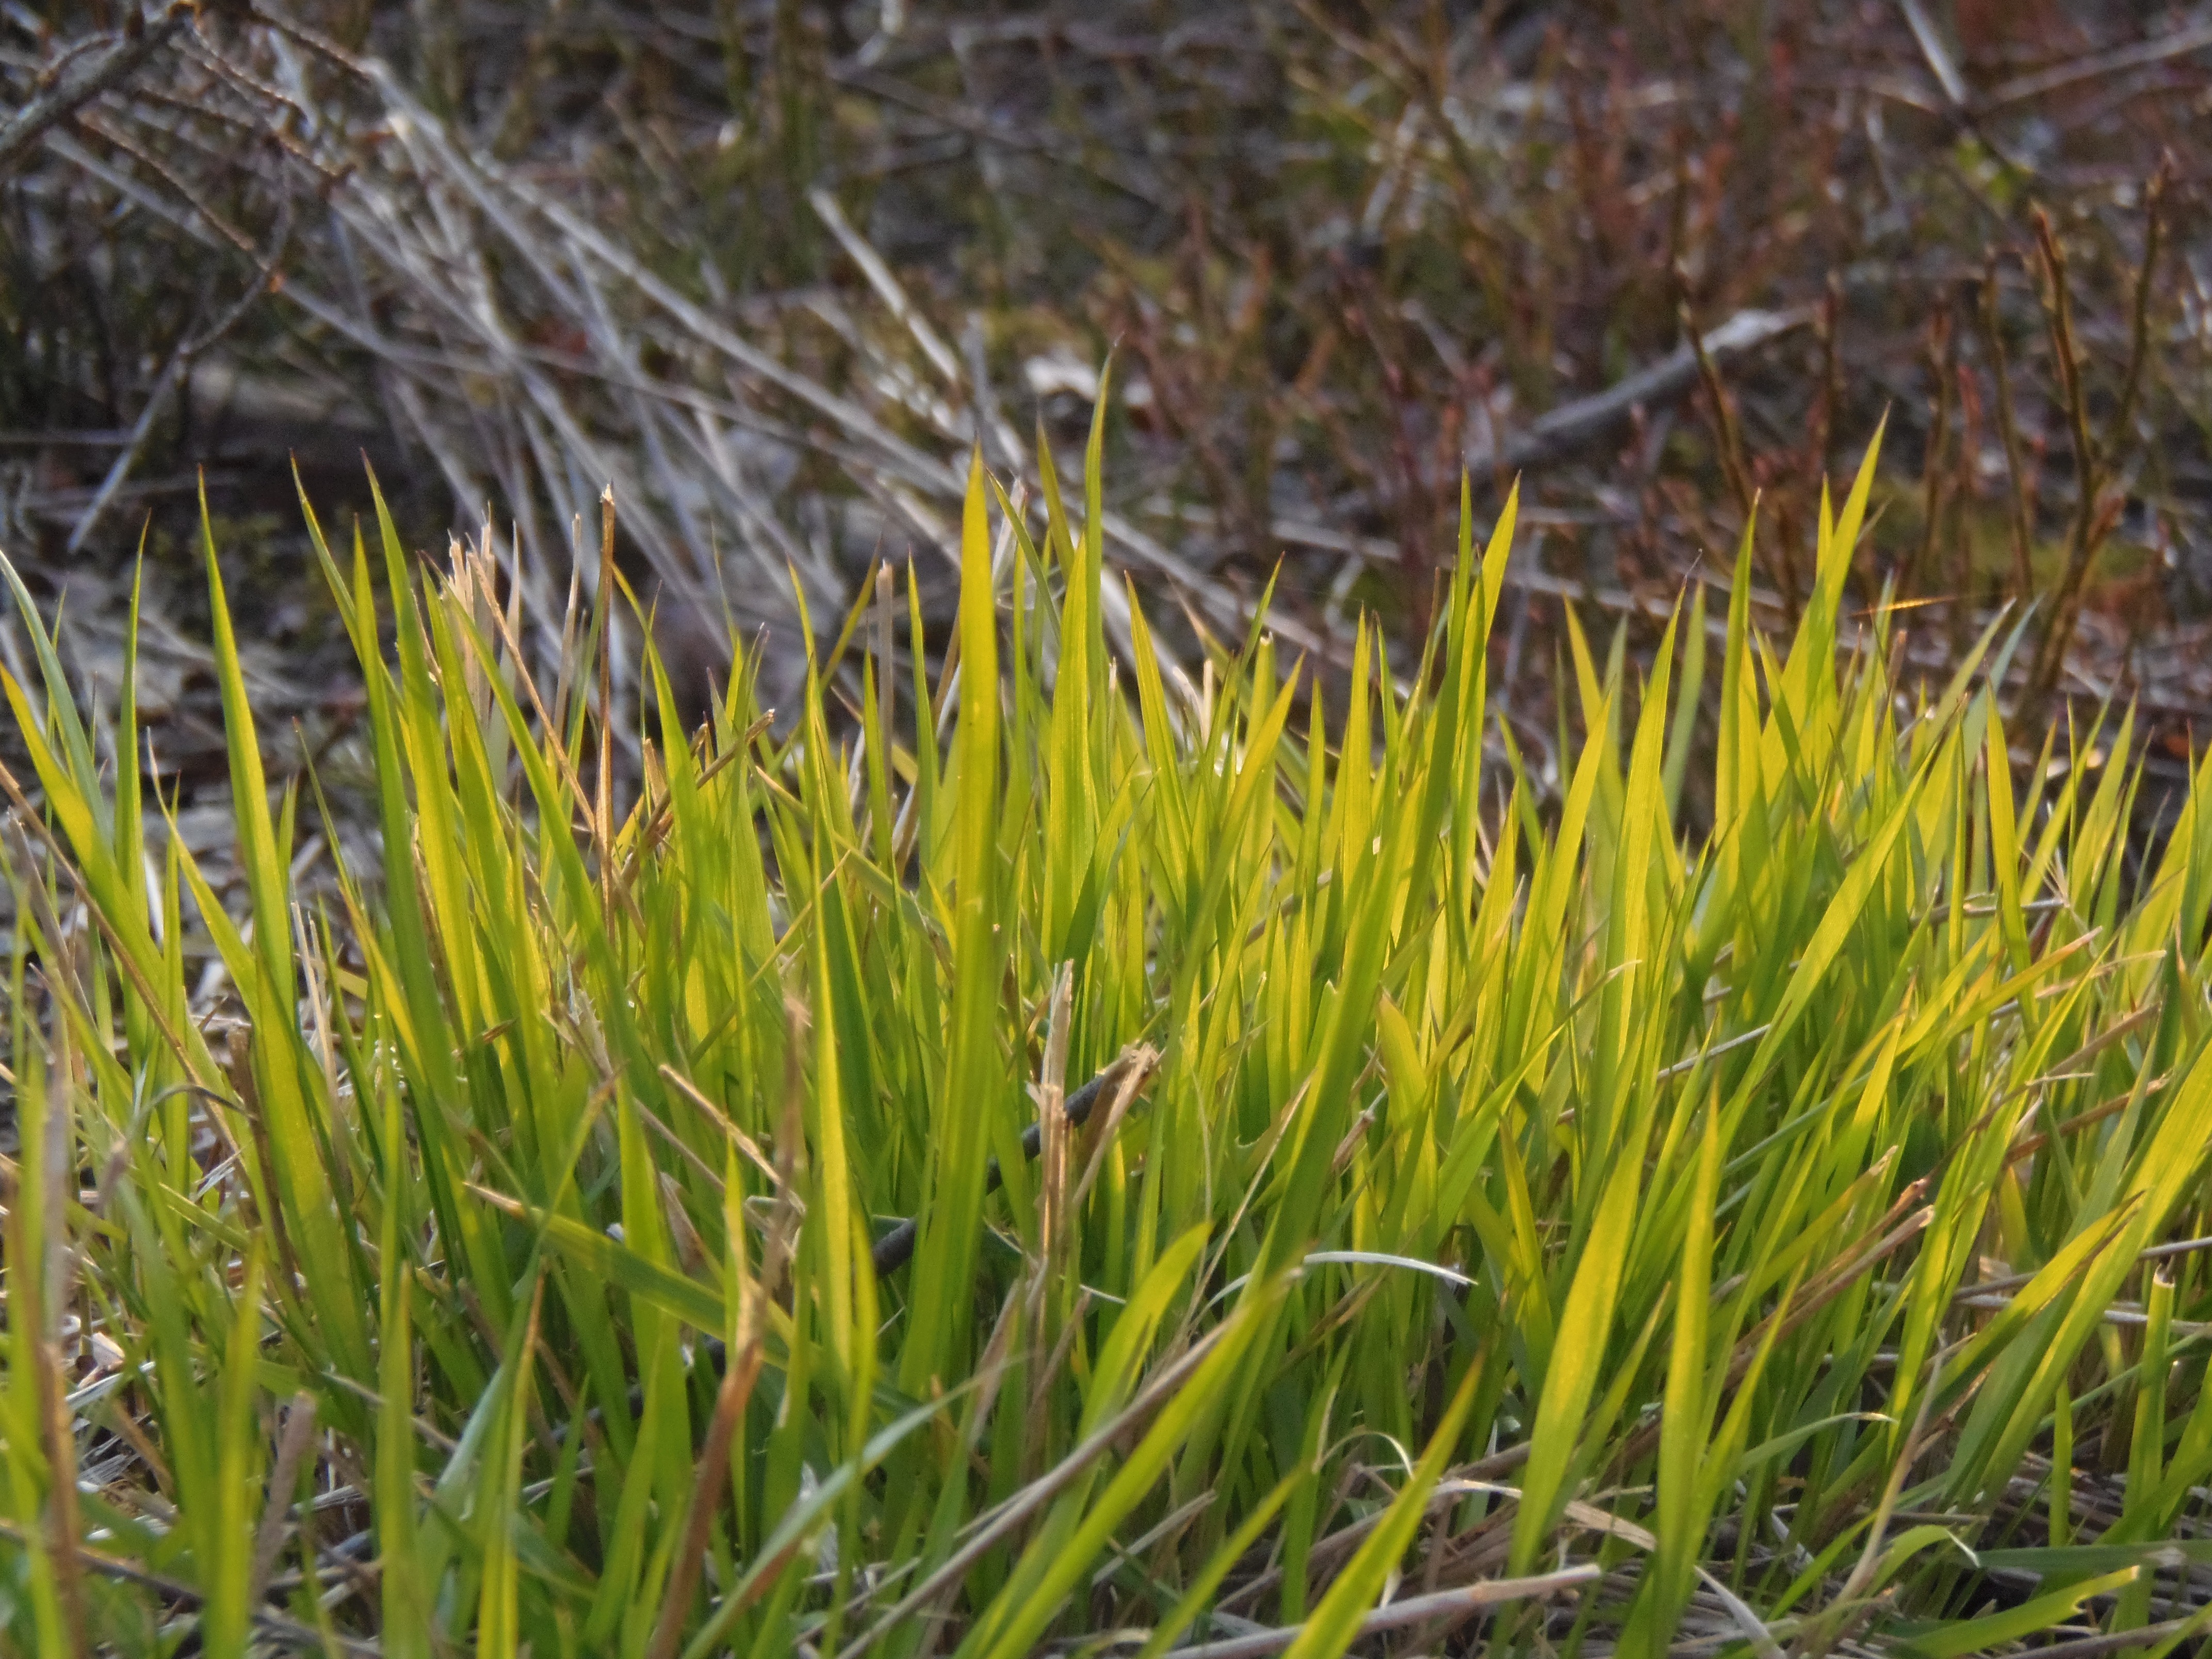
nature, grass, outdoor, plant, sun, lawn, meadow, prairie, leaf, flower, spring, green, fresh, flora, wildflower, grassland, wetland, habitat, ecosystem, flowering plant, natural environment, grass family, land plant